Atmosphere of Jupiter

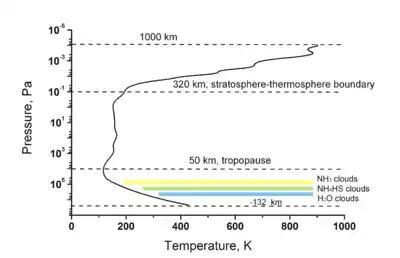
Vertical structure of the atmosphere of Jupiter. Note that the temperature drops together with altitude above the tropopause. The "Galileo" atmospheric probe stopped transmitting at a depth of 132 km below the 1 bar "surface" of Jupiter.

The atmosphere of Jupiter is classified into four layers, by increasing altitude: the troposphere, stratosphere, thermosphere and exosphere. Unlike the Earth's atmosphere, Jupiter's lacks a mesosphere. Jupiter does not have a solid surface, and the lowest atmospheric layer, the troposphere, smoothly transitions into the planet's fluid interior. This is a result of having temperatures and the pressures well above those of the critical points for hydrogen and helium, meaning that there is no sharp boundary between gas and liquid phases. Hydrogen is considered a supercritical fluid when the temperature is above 33 K and the pressure is above 13 bar.